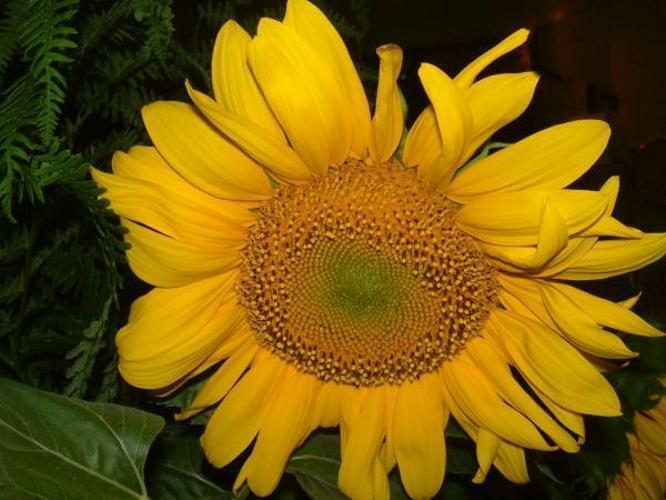
Flower: sunflower